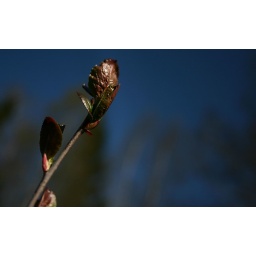
Aronia bud against the blue sky